Water Resistant mark

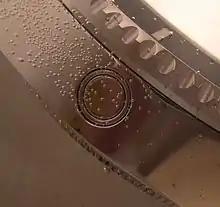
Integrated helium release valve releasing breathing gas from the watch case. This feature is found in some mixed-gas diving watches to prevent the crystal from popping off during decompression.

The standards and features for diving watches are regulated by the ISO 6425 – Divers' watches international standard. This standard was introduced in 1996. ISO 6425 defines such watches as: A watch designed to withstand diving in water at depths of at least 100 m and possessing a system to control the time. Diving watches are tested in static or still water under 125% of the rated (water) pressure, thus a watch with a 200-metre rating will be water resistant if it is stationary and under 250 metres of static water. ISO 6425 testing of the water resistance or water-tightness and resistance at a water overpressure as it is officially defined is fundamentally different from non-dive watches, because every single watch has to be tested. Testing diving watches for ISO 6425 compliance is voluntary and involves costs, so not every manufacturer present their watches for certification according to this standard.